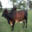
Label: cattle